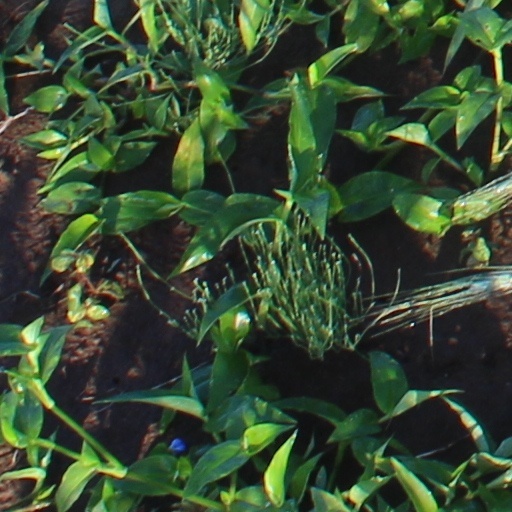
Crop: wheat